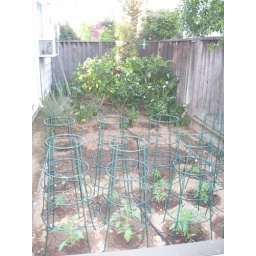
Orange and lemon trees in the background......and the bird feeder